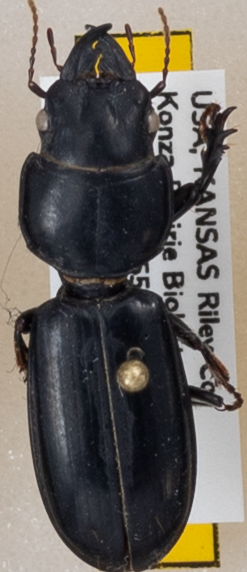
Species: Scarites vicinus
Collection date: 2019-06-19
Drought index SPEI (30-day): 0.1
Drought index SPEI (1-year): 1.69
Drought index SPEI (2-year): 0.24